Luzerne County, Pennsylvania

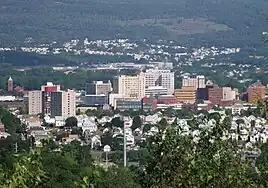
Wilkes-Barre, the county seat and largest city of Luzerne County

There are many fire and police departments scattered throughout Luzerne County. Each individual community (city, borough, and township) determines the boundaries of each department. The firefighters provide fire protection for its citizens. Most fire departments are headed by a fire chief and are staffed by a combination of career and volunteer firefighters.